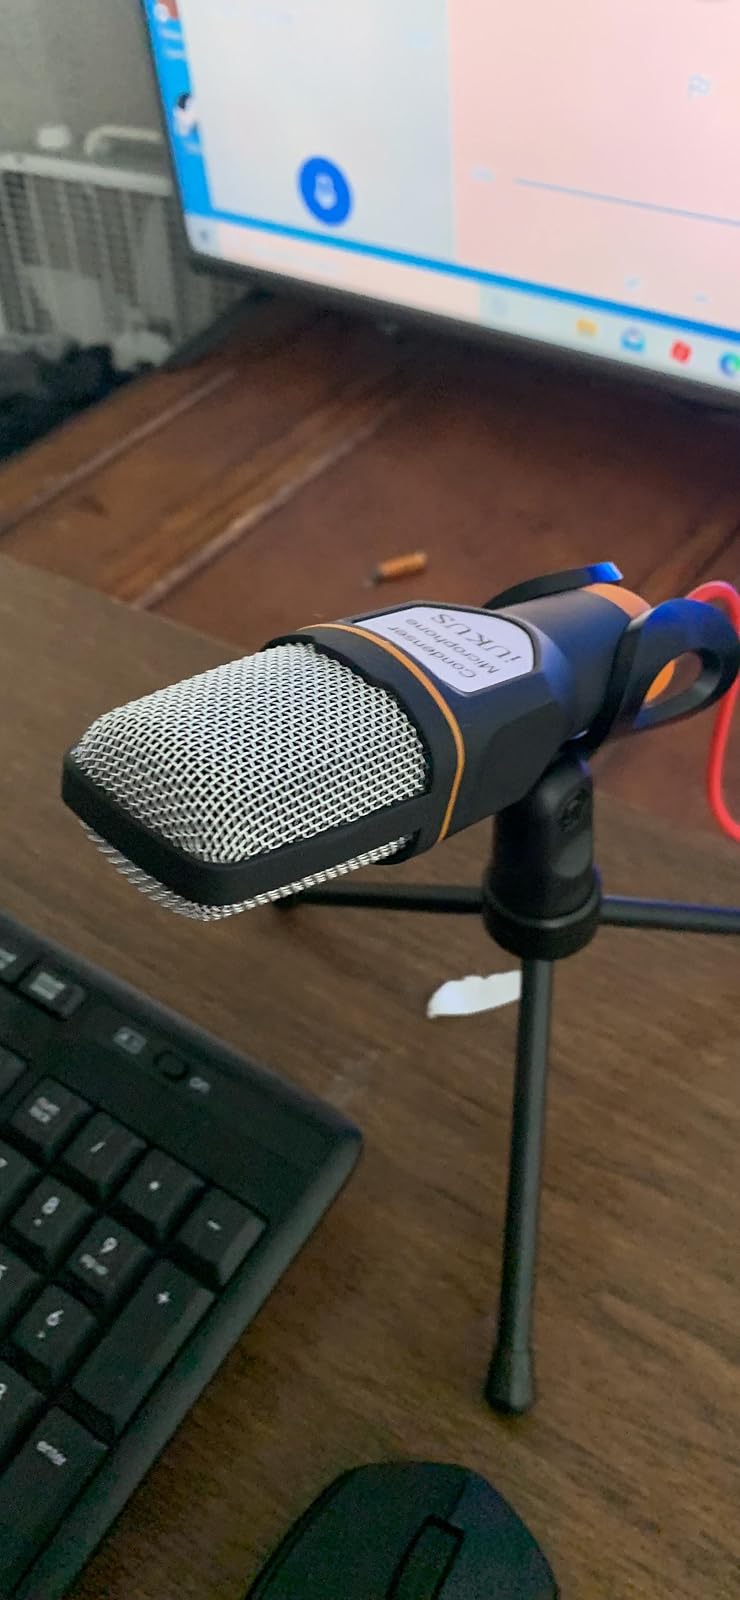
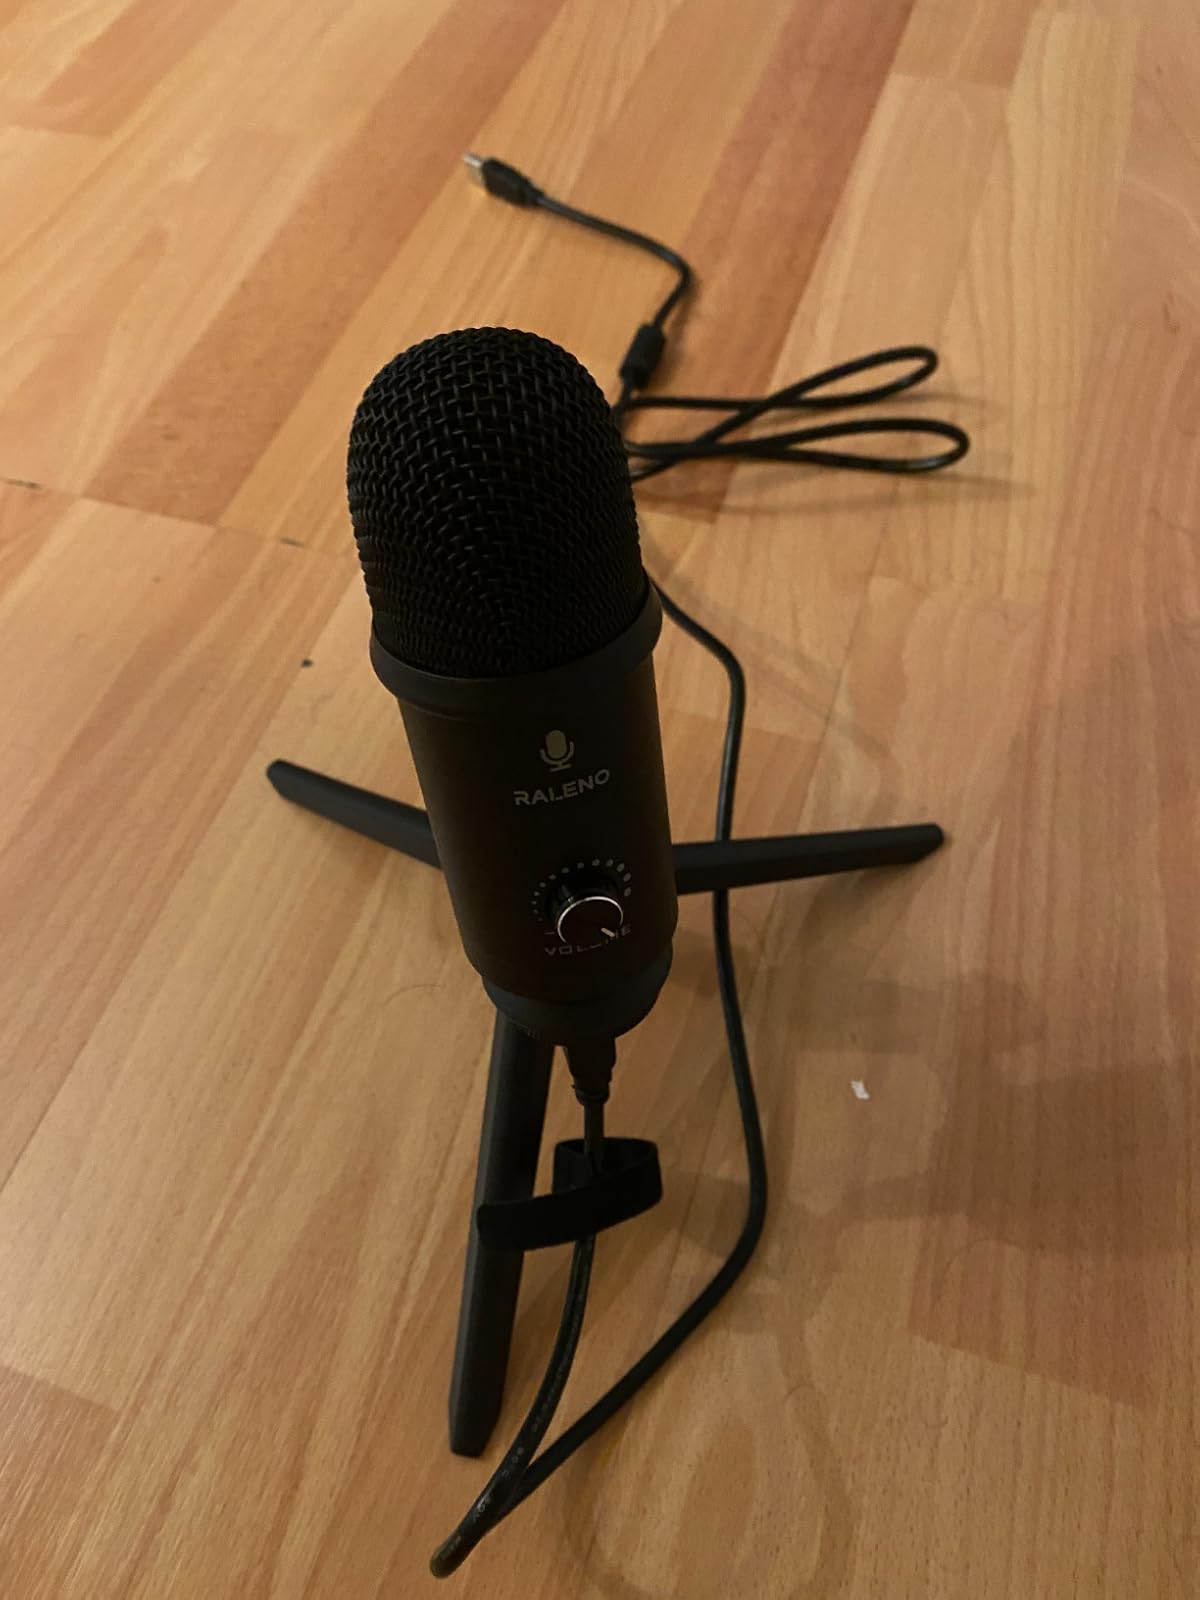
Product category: microphone
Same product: no